Tyras

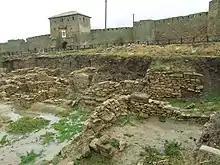
Remains of Tyras, near the medieval walls of the Bilhorod-Dnistrovskyi fortress.

Tyras was an ancient Greek city on the northern coast of the Black Sea. It was founded by colonists from Miletus, probably about 600 BC. The city was situated some 10 km from the mouth of the Tyras River, which is now called the Dniester. The surrounding native tribe was called the Tyragetae. The ruins of Tyras are now located in the modern city of Bilhorod-Dnistrovskyi in the Odesa Oblast of Ukraine.